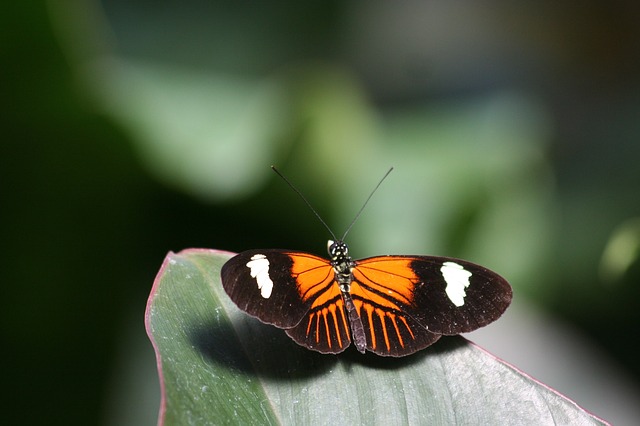
Label: butterfly